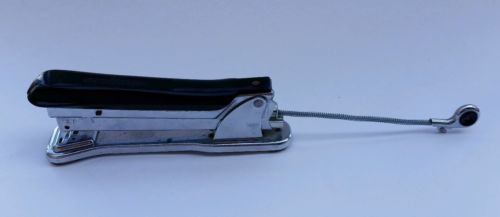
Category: stapler